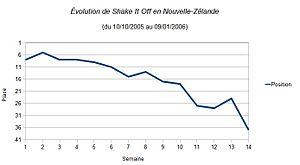
Evolution du classement de Shake It Off de Mariah Carey dans le classement néo-zélandais des singles.
Shake It Off est une chanson de l'artiste américaine Mariah Carey issue de son dixième album studio, The Emancipation of Mimi. Elle est écrite par Carey, Jermaine Dupri, Bryan Michael Cox et Johntà Austin. La chanson est d'abord envoyée aux radios américaines le 12 juillet 2005 comme troisième single tandis que Get Your Number est lancée ailleurs. Cependant, Shake It Off sort plus tard en single en Australie et Nouvelle-Zélande ainsi qu'en double face A avec Get Your Number en Irlande et au Royaume-Uni. La chanson, décrite par Dupri comme un titre ghetto, est majoritairement de style R&B mais se rapproche de la pop et du hip-hop avec une production simple. Les paroles suivent Carey qui se confronte à son amoureux infidèle, met les choses au point et rompt avec lui en laissant un message sur son répondeur.